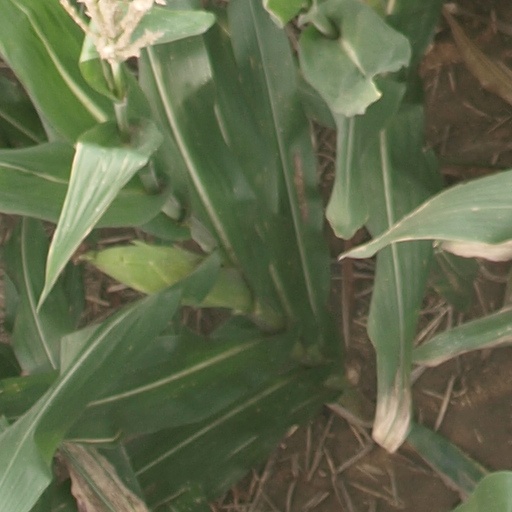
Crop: maize; corn